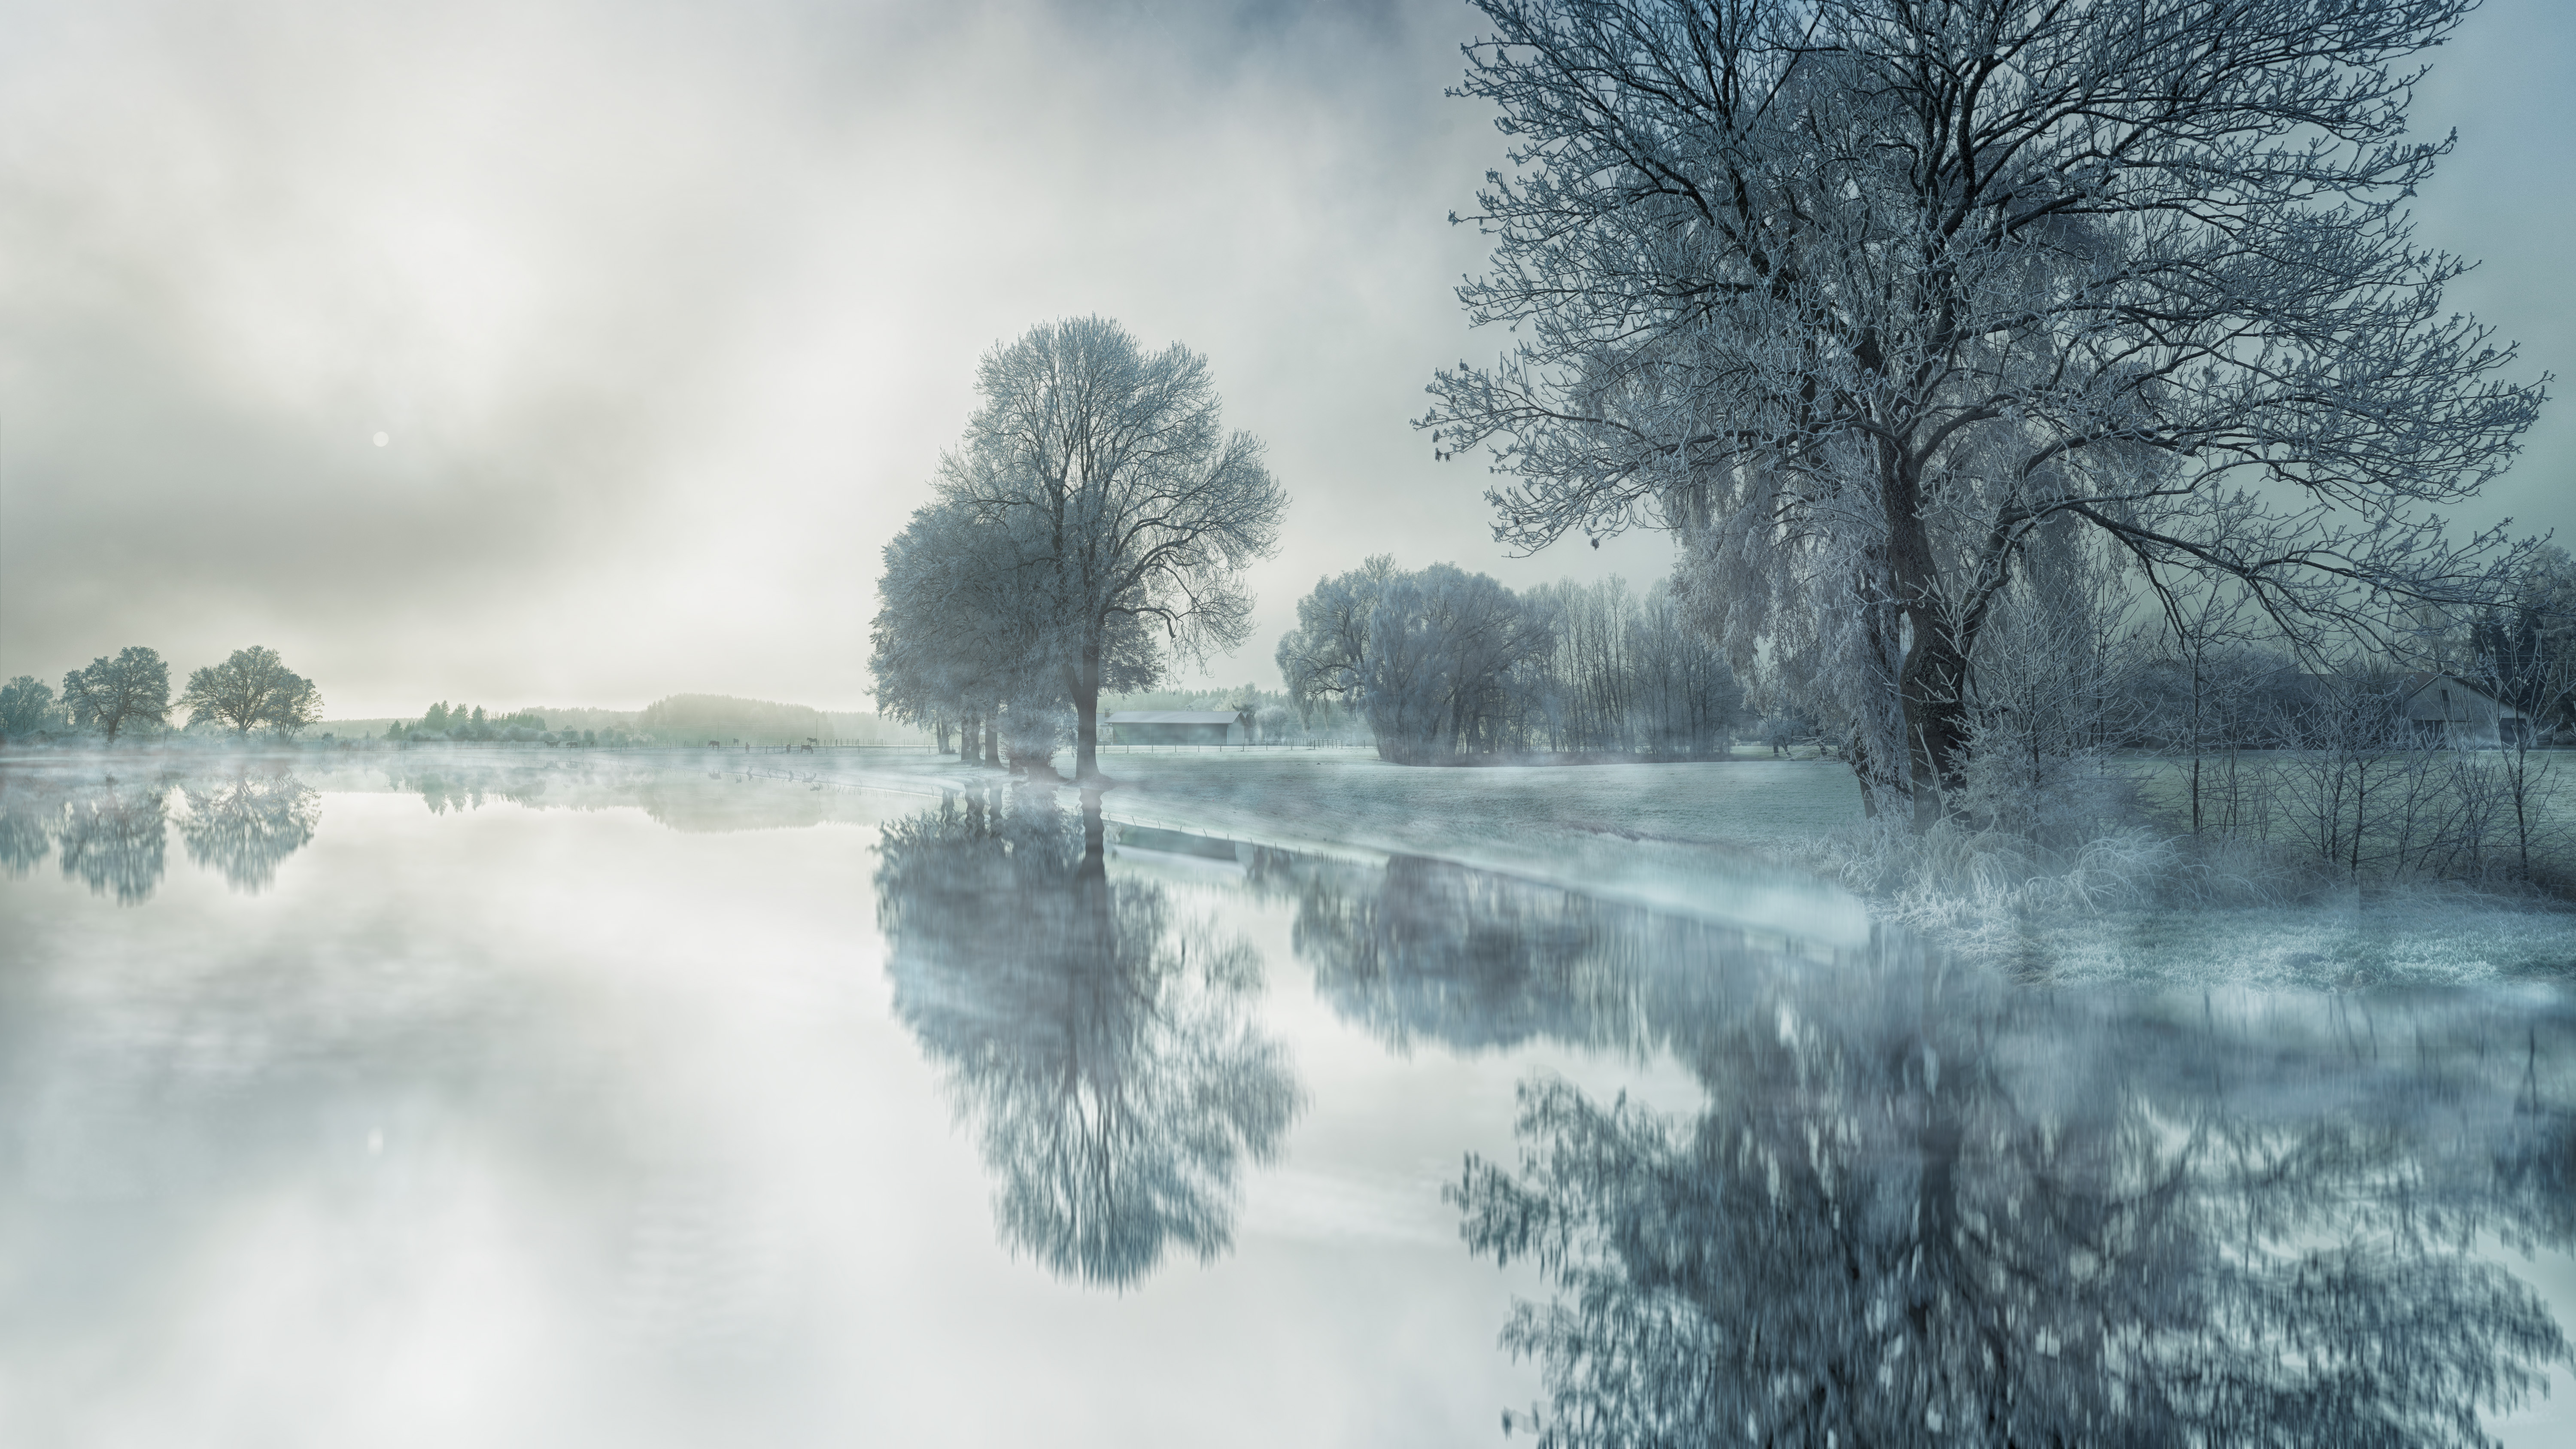
natural, natural landscape, nature, water, sky, atmospheric phenomenon, reflection, tree, mist, morning, river, atmosphere, winter, freezing, bank, cloud, fog, landscape, waterway, lake, watercourse, calm, frost, sunlight, haze, plant, snow, canal